Royal Mint

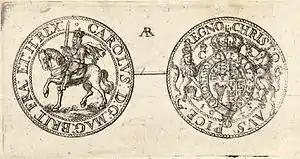
Drawing of the reverse and obverse of a Charles I Civil War half-crown coin

In 1279, the country's numerous mints were unified under a single system whereby control was centralised to the mint within the Tower of London. Mints outside London were reduced, with only a few local and episcopal mints continuing to operate. Pipe rolls containing the financial records of the London mint show an expenditure of and records of timber bought for workshops.